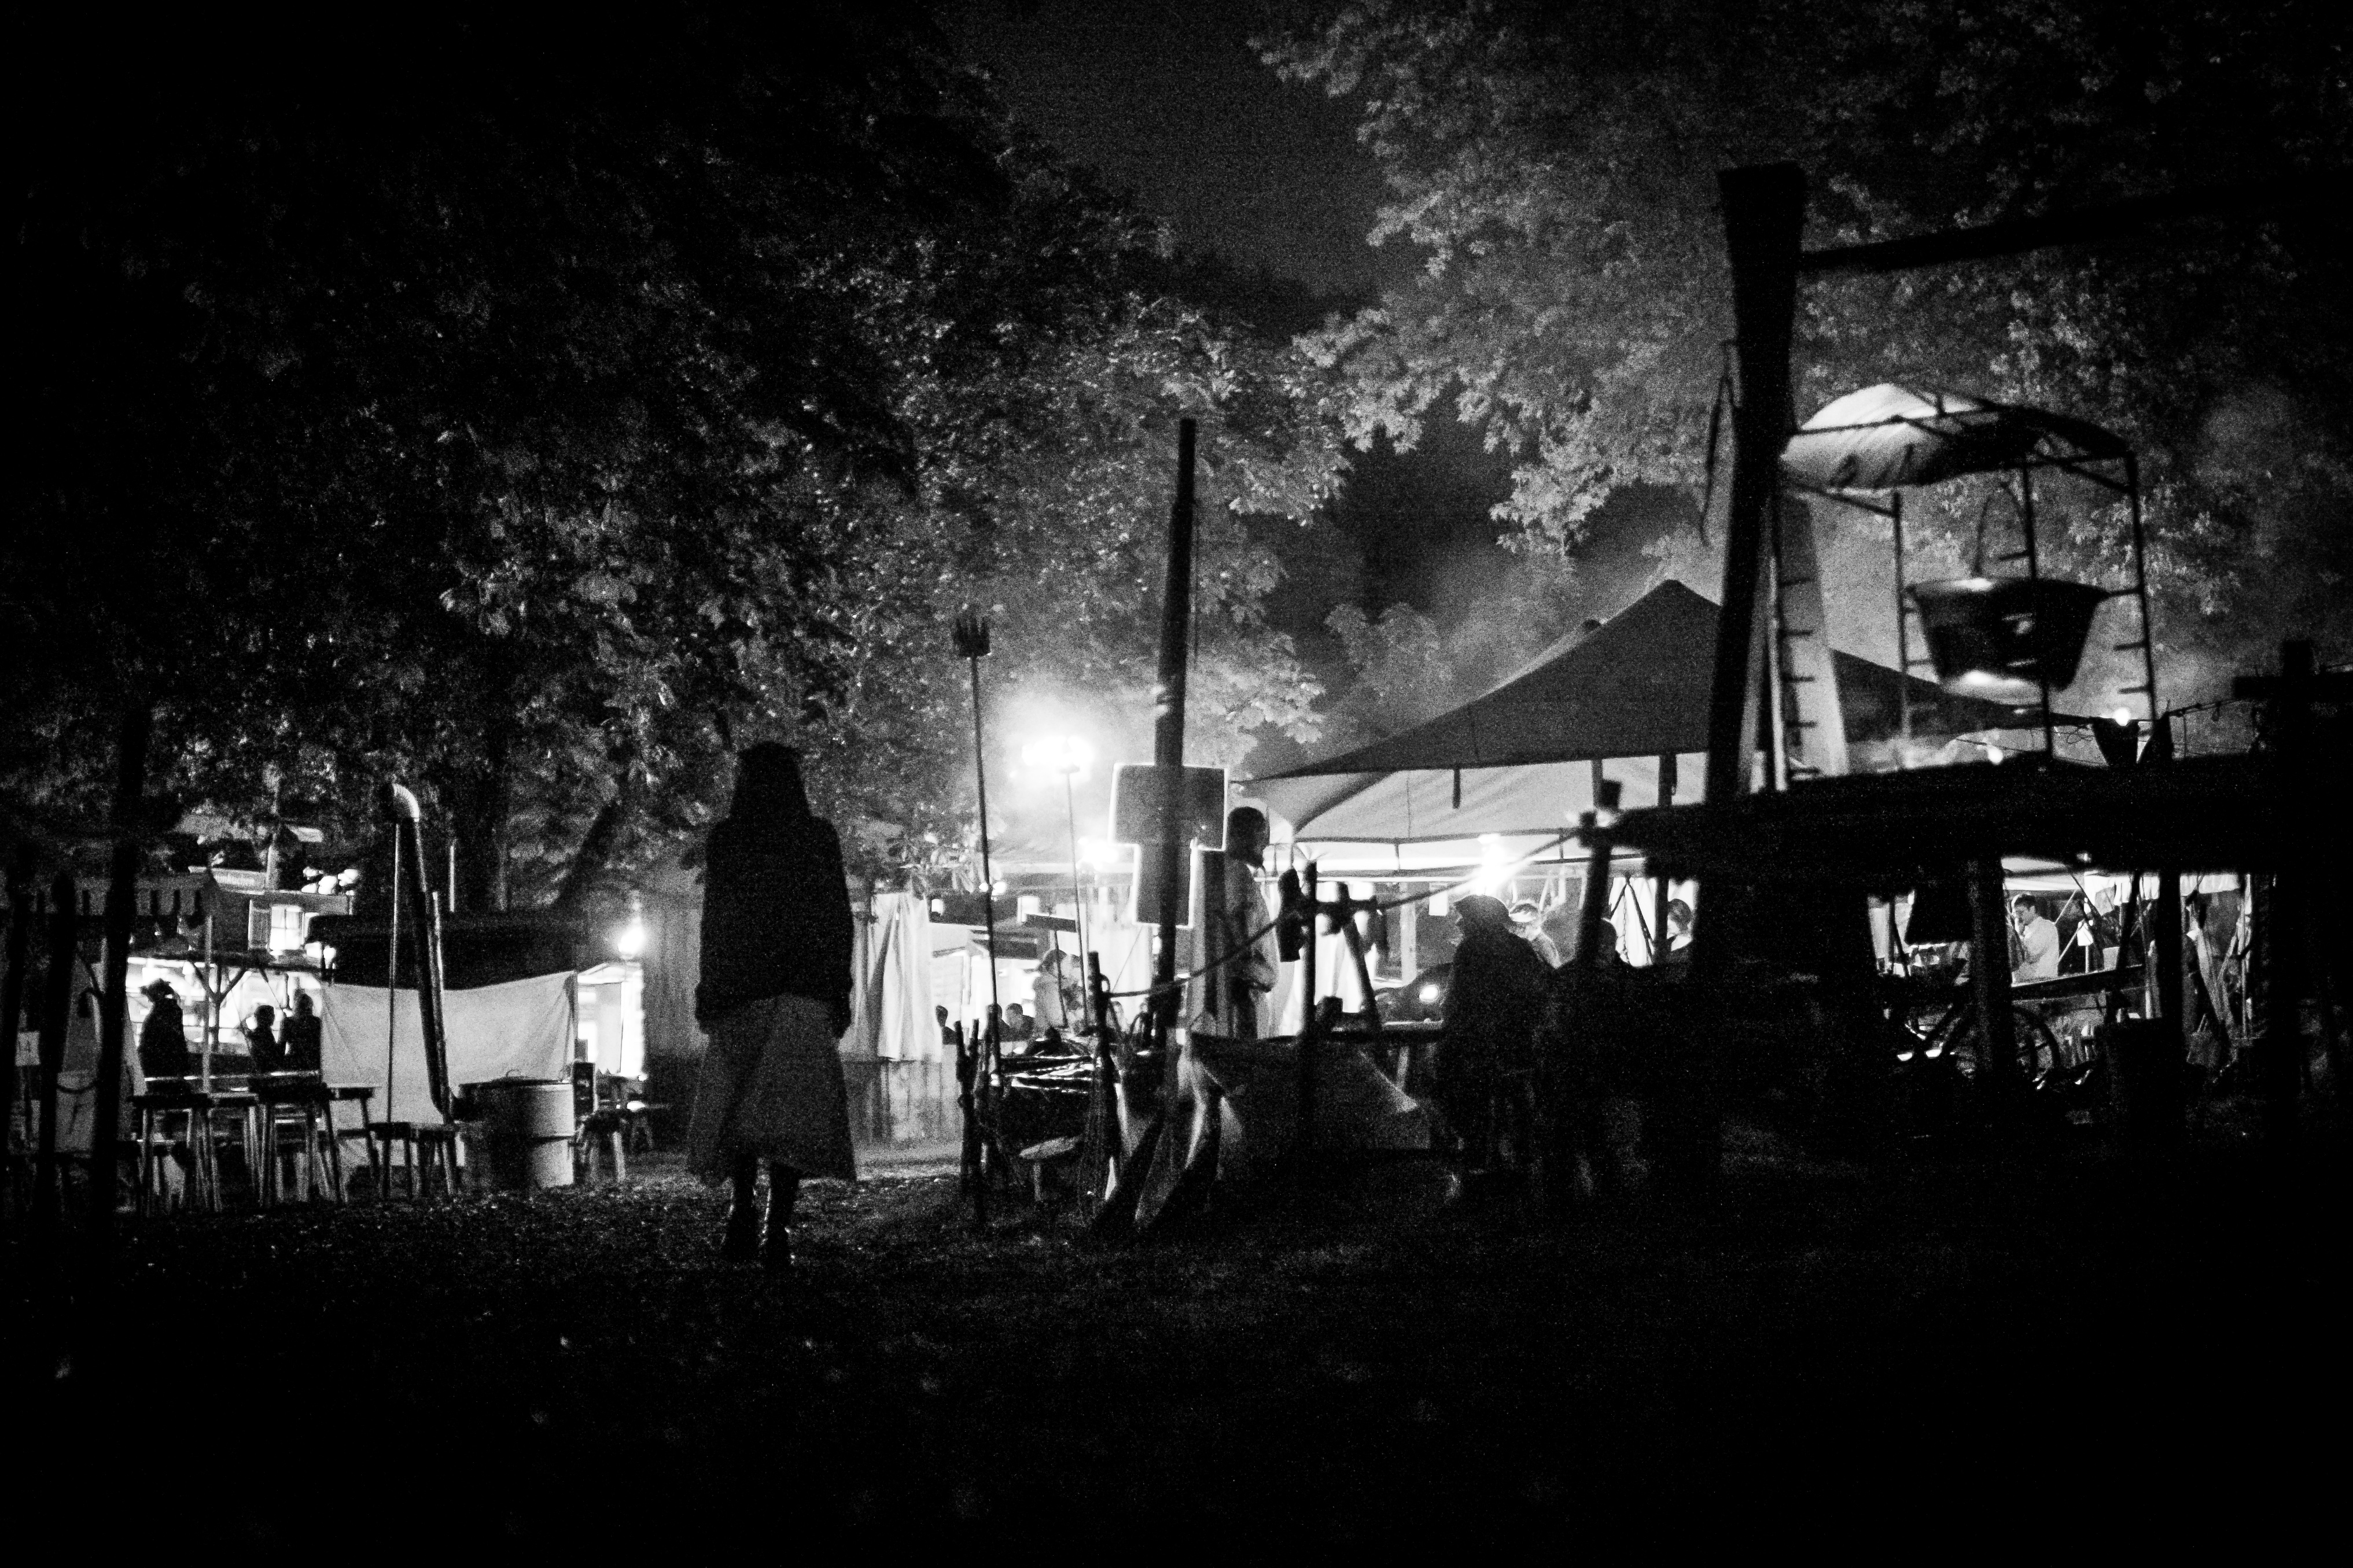
light, black and white, people, woman, street, night, photography, explore, evening, darkness, black, monochrome, lighting, streetphotography, flickr, bw, blackandwhite, project, candid, creativecommons, medieval, festival, photograph, germany, deutschland, nacht, sw, abend, scene, bayern, bavaria, schwarzweis, event, tradition, midnight, mittelalter, 32, menschen, unposed, ungestellt, strasenfotografie, frau, fest, 365, 366, augsburg, erwachsener, project365, projekt, szene, adult, photoaday, pictureaday, project366, streettog, tog, zweisichtde, zweisichtig, querformat, landscapeformat, eve, sonydscrx100ii, sonyrx100ii, middleages, veranstaltung, wertachbruckerthorfest, monochrome photography, film noir